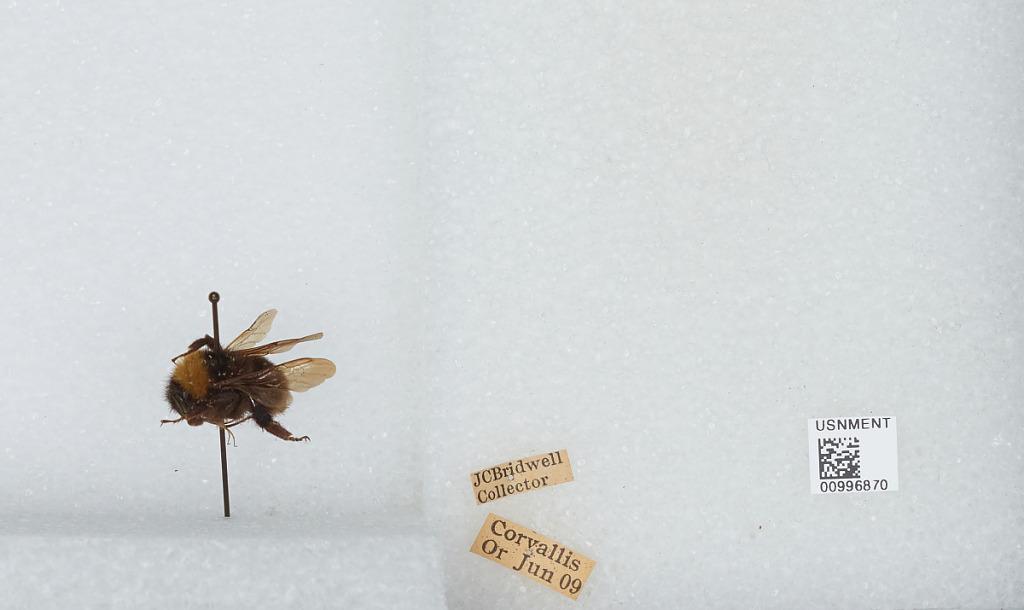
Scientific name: Bombus (Fervidobombus) californicus Smith
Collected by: J. Bridwell
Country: United States
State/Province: Oregon
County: Benton
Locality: Corvallis
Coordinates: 44.5667, -123.283